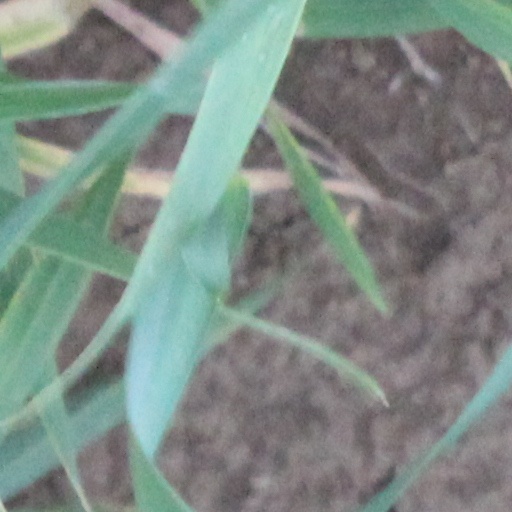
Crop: wheat